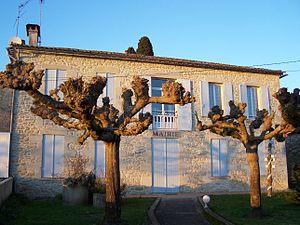
Mairie de Sainte-Gemme (Gironde, France)
Sainte-Gemme est une commune du Sud-Ouest de la France, située dans le département de la Gironde.